Mysteries of Osiris

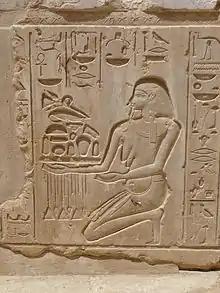
Hapi offering abundance to Pharaoh Ramses III (Medinet Habu temple).

From the Middle Kingdom, the idea emerged among the ancient Egyptians that the religious festival was a sacred period during which the ancestors could “return to daylight” ( "peret em herou" ) from the underground world of the dead in order to participate in the celebrations. festive performances performed by the living, their descendants. For the duration of the celebration, the opposition between here below and the beyond is abolished or, at the very least, diminished. The statues of the deities emerge from the solitude of their sanctuaries and appear to the crowd. The living visit their deceased in the necropolises. The Akh (“ancestral spirits”), thanks to their Ba (“soul”), return the favor to humans by participating, as a family, in banquets and celebrations. In the Middle Kingdom, steles mention the wish to participate post-mortem in the great religious festivals of the “Mysteries of Abydos” which are the annual reiteration of the myth of Osiris through the grace of the ritual. The highlight of this mystical event is the procession of a statue of Osiris in a portable boat from his temple at Abydos to the sacred mound of "Ro-Peqer" (the mythical tomb of the god), located less than two kilometers to the south of the holy city. According to the myth, the god was assassinated by his brother Set and regenerated by his wife Isis in the form of an eternal mummy deposited in this place. Subsequently, during the New Kingdom, this desire to participate jointly, living and ancestors, in a festive moment, extended to other celebrations (Abydean, Theban, Memphite and other festivals) while leaving the religious preponderance to the "Mysteries of Abydos”. This fact has a lasting impact on Egyptian funerary thought until the end of ancient civilization and is expressed, most perfectly, in the corpus of the Book of the Dead or ""Book for emerging into the light"", a sort of "vade mecum" showing the geography, the dangers, the dodges and the paths to the afterlife for the deceased wishing to come and go between the two worlds.